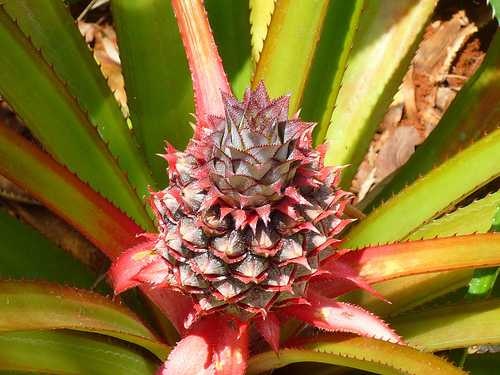
Label: Pineapple